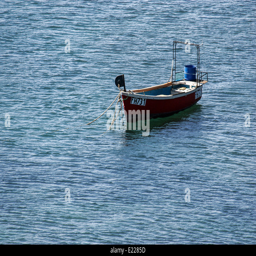
a registered inshore fishing boat anchored to a buoy in the shallow waters